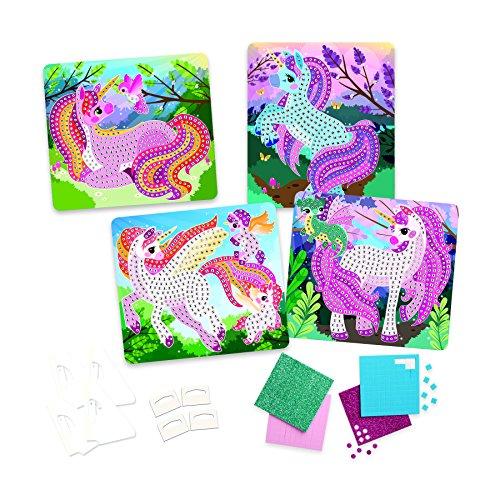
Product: Orb The Factory Sticky Mosaics Unicorns Arts & Crafts, Pink/Teal/Blue/Purple, 12" x 2" x 10.75"
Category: Toys & Games | Arts & Crafts | Craft Kits | Mosaics
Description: Make a mosaic masterpiece.
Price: $14.99